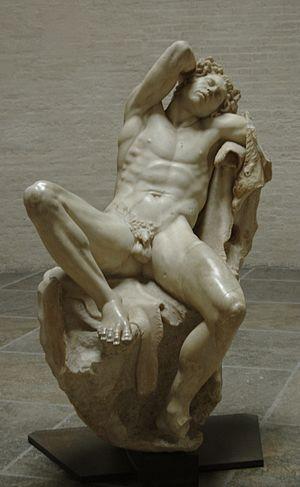
Copie en marbre d'un original hellénistique en bronze.
Le Faune Barberini est une statue grecque antique en marbre de l'époque hellénistique représentant un satyre endormi. Elle est actuellement conservée à la Glyptothèque de Munich.